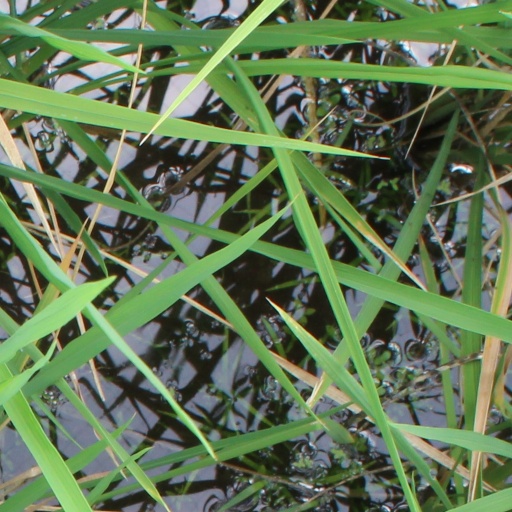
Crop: rice